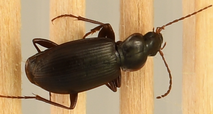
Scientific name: Calathus advena
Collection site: Niwot Ridge Mountain Research Station Site (NIWO), plot NIWO_007